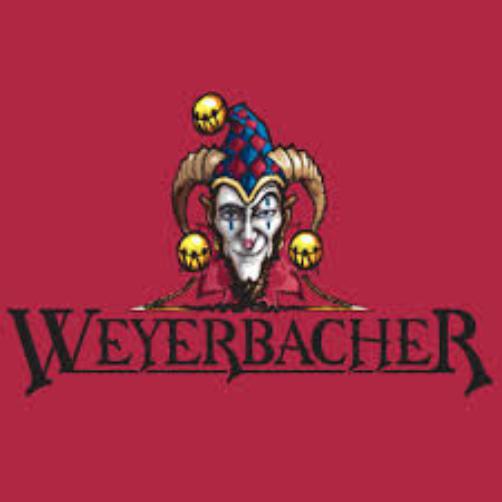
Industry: Necessities